Hard Times (Traveller)

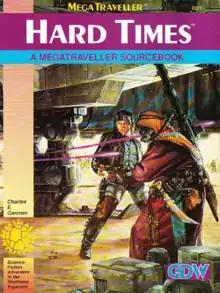
Cover by Dave Dorman

Hard Times is a supplement published by Game Designers' Workshop (GDW) in 1991 for the science fiction role-playing game "MegaTraveller".